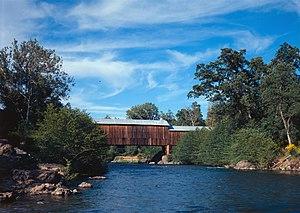
Ceci est la liste des lieux historique inscrits sur le registre national dans le comté de Butte en Californie.